Creative Energy

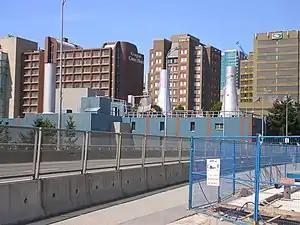
Beatty Street facility, as seen from Rogers Arena looking Southwest towards Downtown Vancouver with the Georgia Viaduct in the foreground.

A Creative Energy owned a operated district energy facility at 720 Beatty Street in Vancouver provides heat to the Downtown Core including the Vancouver Public Library Central Branch, BC Place, Rogers Arena, Queen Elizabeth Theatre, Pacific Centre and most major hotel/office/condo towers such as Shaw Tower via a 10.5 km network of high-pressure pipes between five centimetres and 50 centimetres in diameter running anywhere from one to five metres below street surfaces.